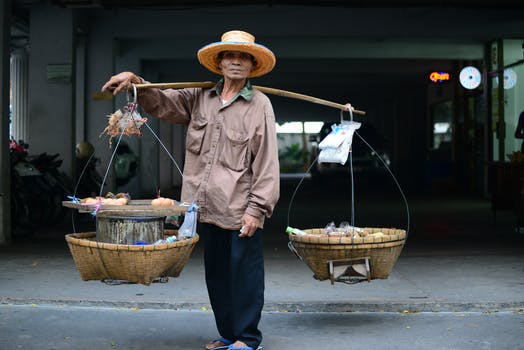
Label: No Watermark